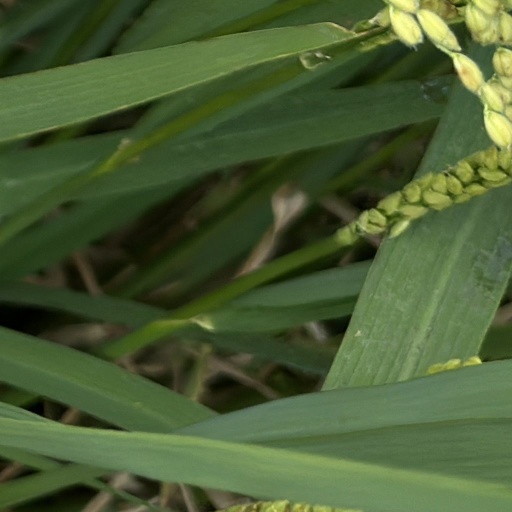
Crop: rice